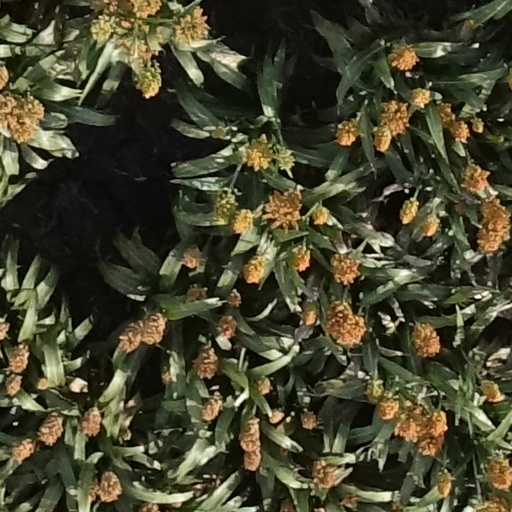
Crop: sorghum